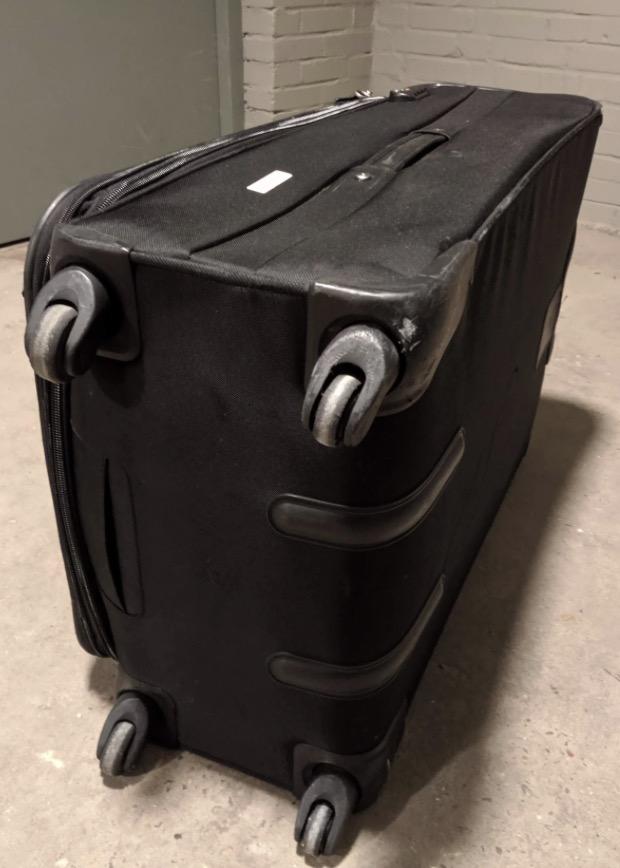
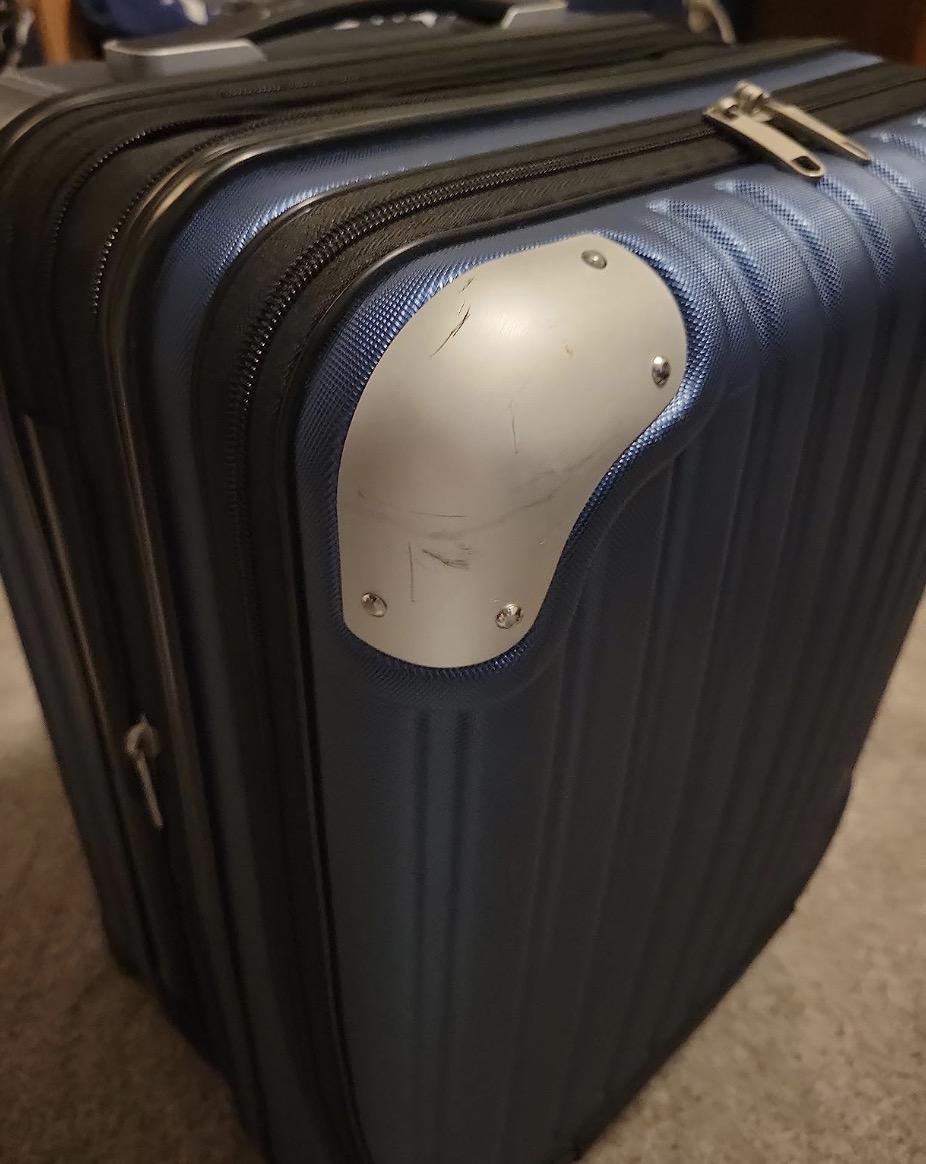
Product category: items_tea
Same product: no